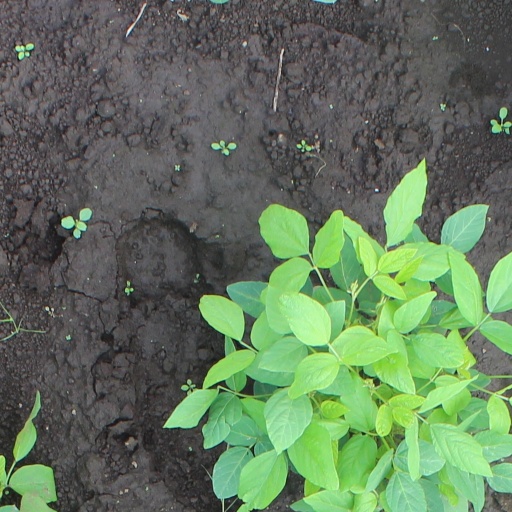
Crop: soybean